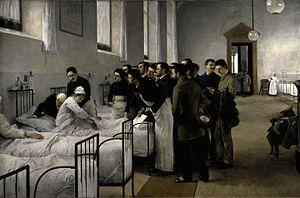
L’Exposition nationale des beaux-arts était un événement qui avait régulièrement eu lieu en Espagne et particulièrement à Madrid de la deuxième moitié du XIXᵉ siècle à la deuxième moitié du XXᵉ. Ces expositions sous forme de concours sont instaurées par le Décret royal d'Isabelle II du 28 décembre 1853. C'était la plus grande exposition officielle d'art espagnol à laquelle prenaient part des artistes vivants.
Luis Jiménez Aranda, né le 21 juin 1845 à Séville et mort à Pontoise en 1928 est un peintre espagnol.